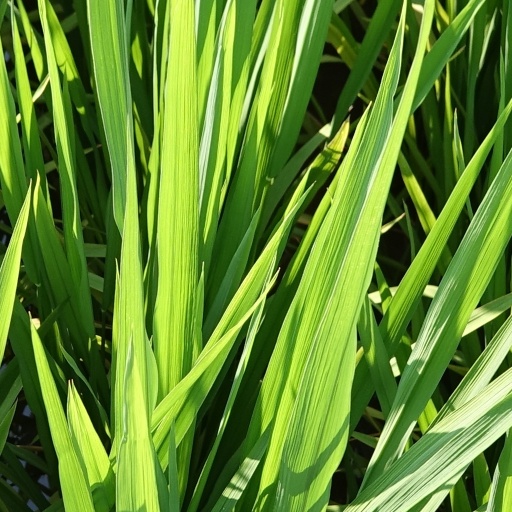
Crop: rice